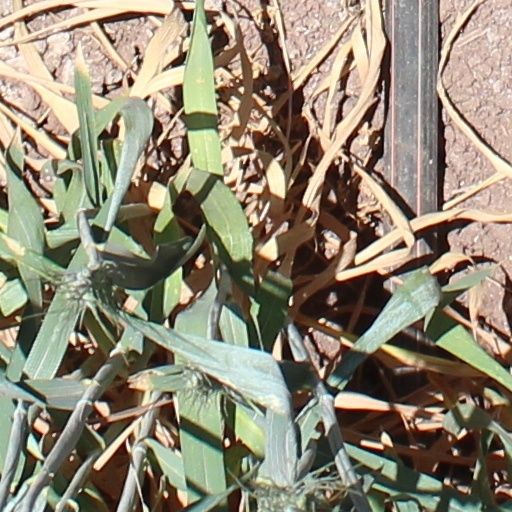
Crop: wheat